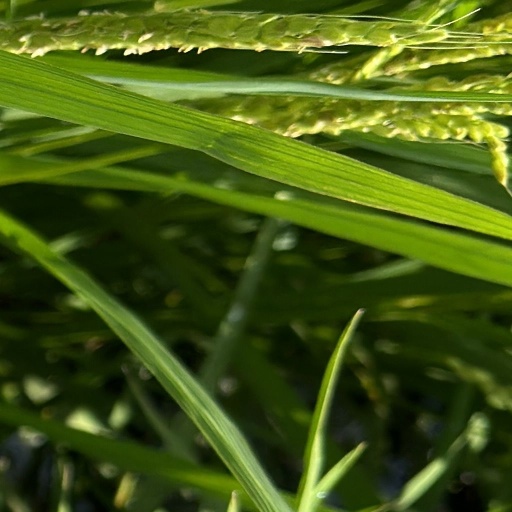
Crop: rice